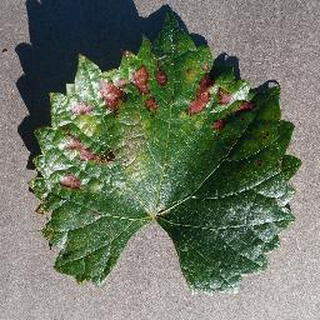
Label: grape_esca_black_measles